216 Kleopatra

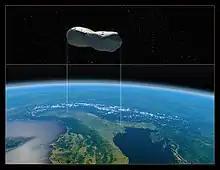
Size comparison of asteroid Kleopatra with northern Italy

One possible origin that explains Kleopatra's shape, rotation, and moons is that it was created by an oblique impact perhaps 100 million years ago. The increased rotation would have elongated the asteroid and caused Alexhelios to split off. Cleoselene may have split off later, around 10 million years ago. Kleopatra is a contact binary – if it were spinning much faster, the two lobes would separate from each other, making a true binary system.